1979 Imperial Valley earthquake

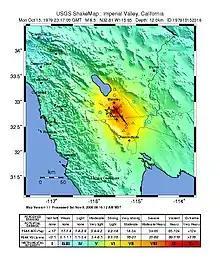
USGS shakemap showing the intensity of the 6.4 mainshock

The earthquake was caused by rupture along parts of the Imperial Fault, the Brawley fault zone and the Rico Fault, a previously unknown normal fault near Holtville, though slip was also observed on the Superstition Hills Fault and the San Andreas Fault. The maximum observed right lateral displacement on the Imperial fault—measured within the first day of the event to the northwest of the epicenter—was , but measurements taken five months following the earthquake closer to the southeast end of the rupture showed there was an additional of postseismic slip (for a total slip of . Several strands of the Brawley fault zone, to the east of the Imperial fault, ruptured intermittently along a length of , and just one kilometer of the Rico fault slipped with a maximum vertical displacement of (no horizontal slip was observed on that fault).